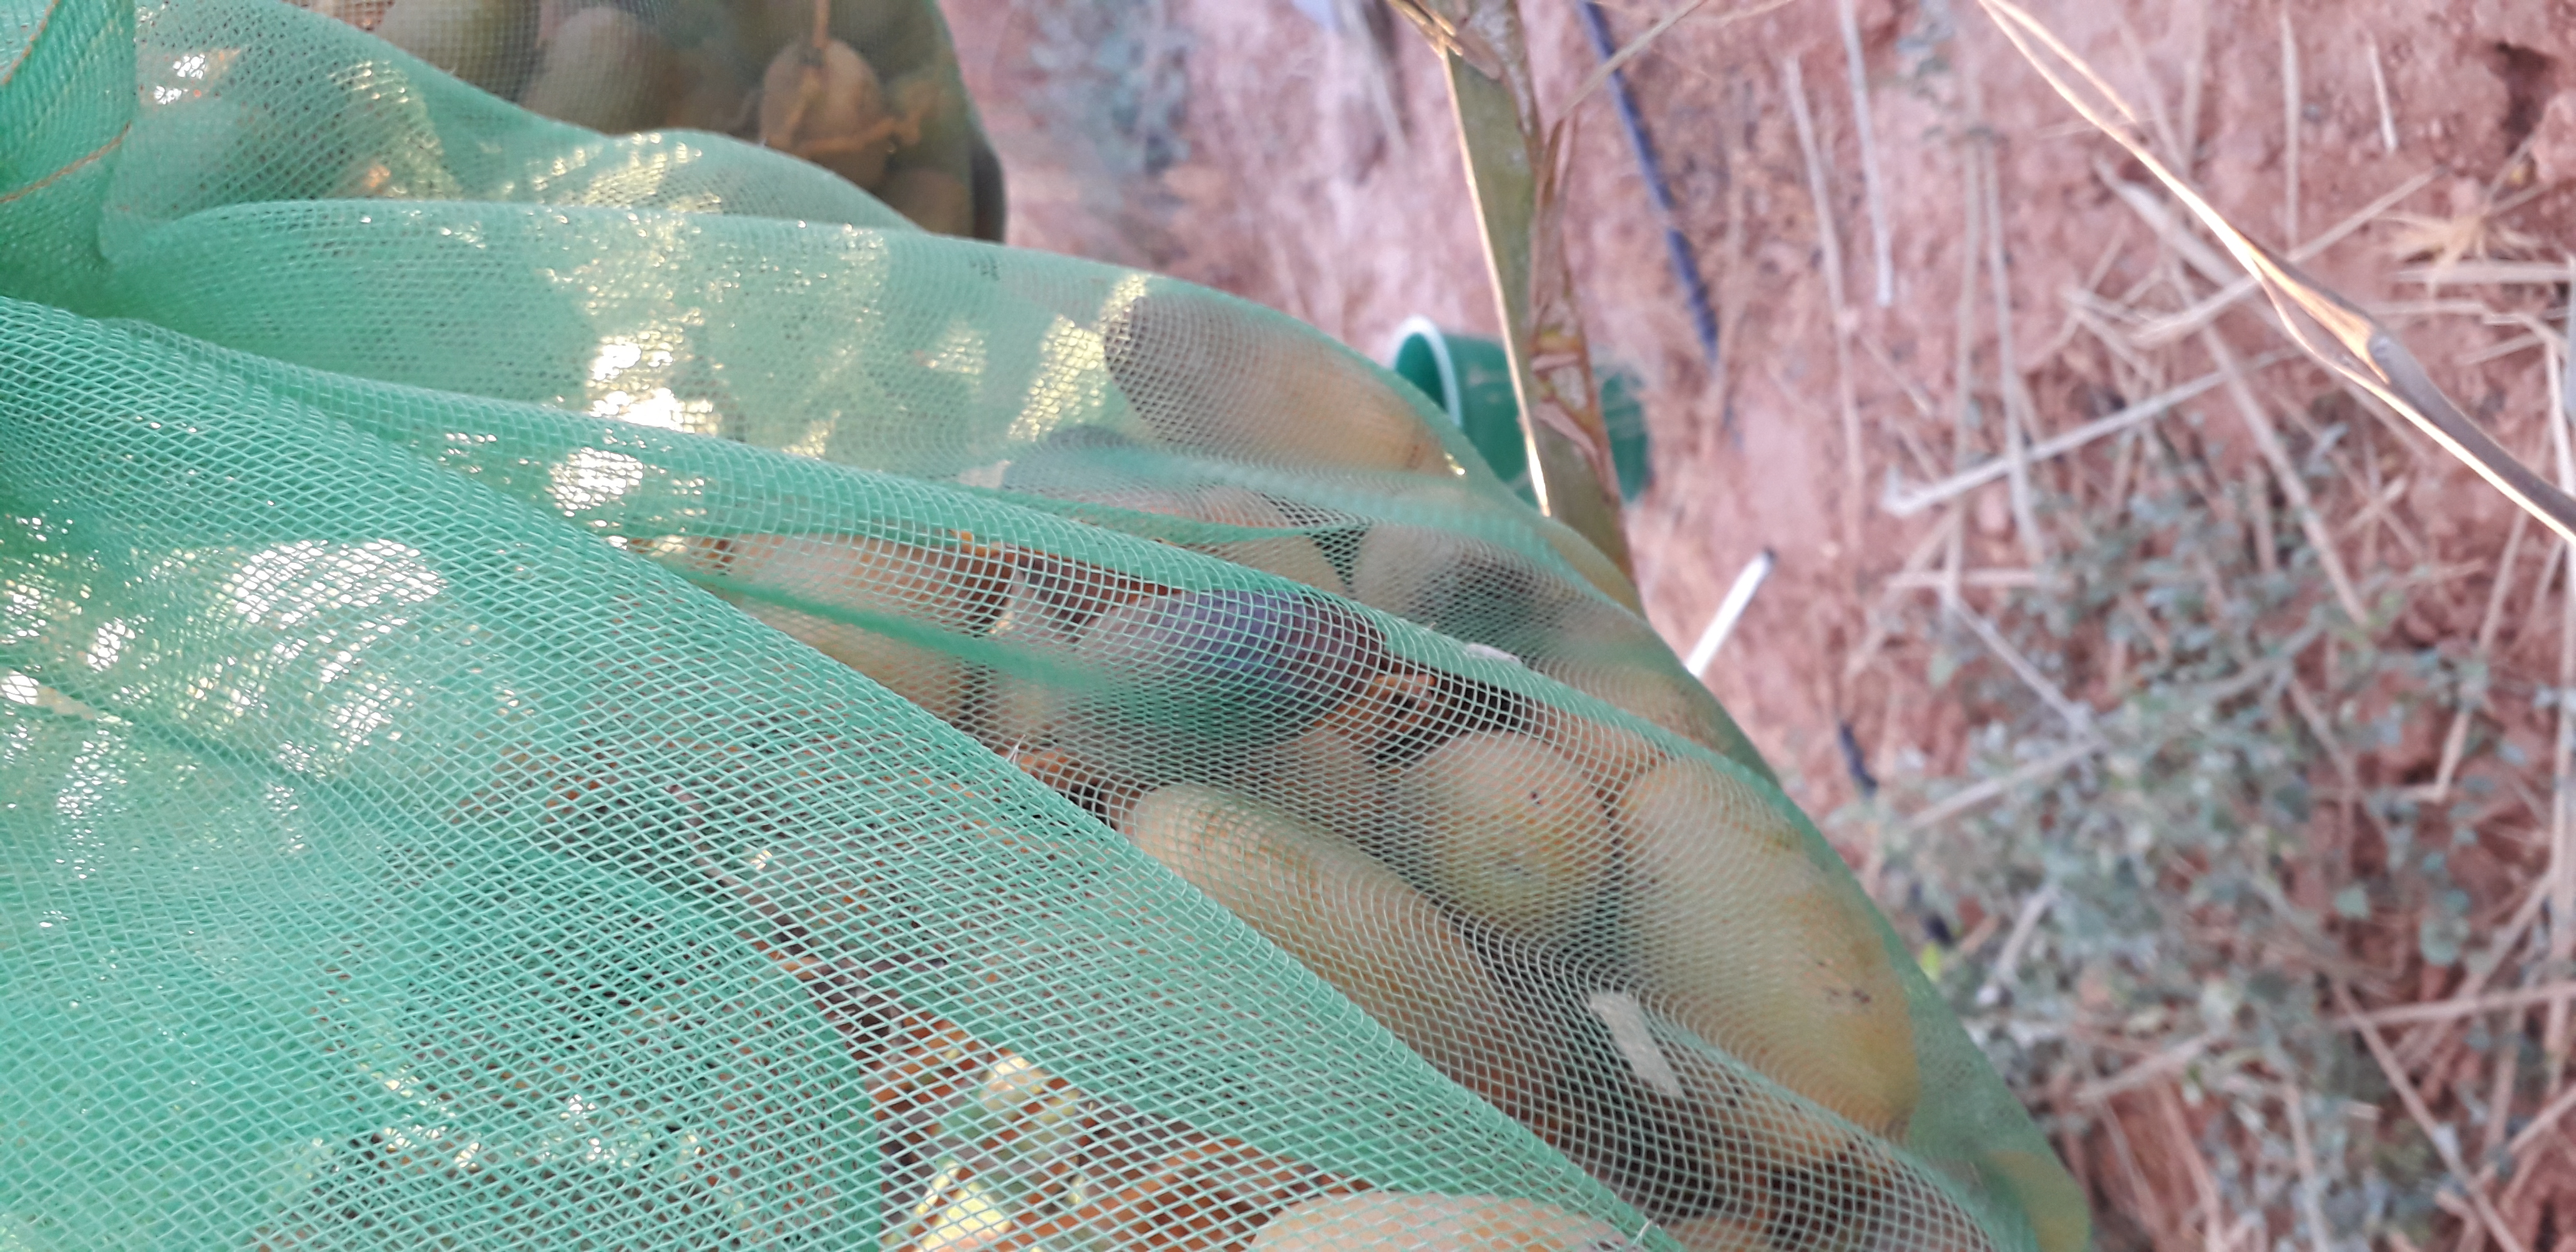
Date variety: Boumajhoul